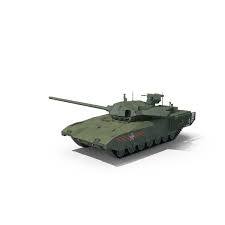
Label: Tank